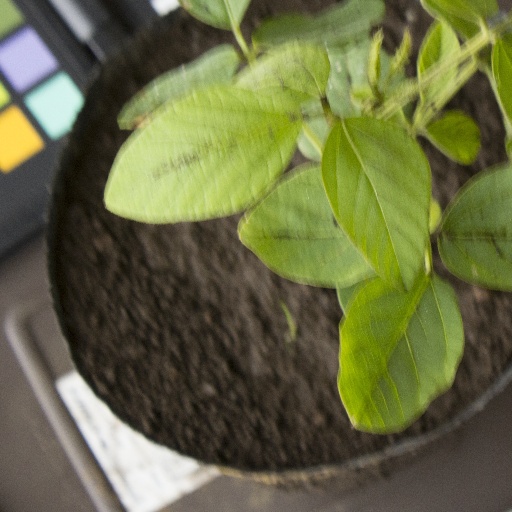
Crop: soybean